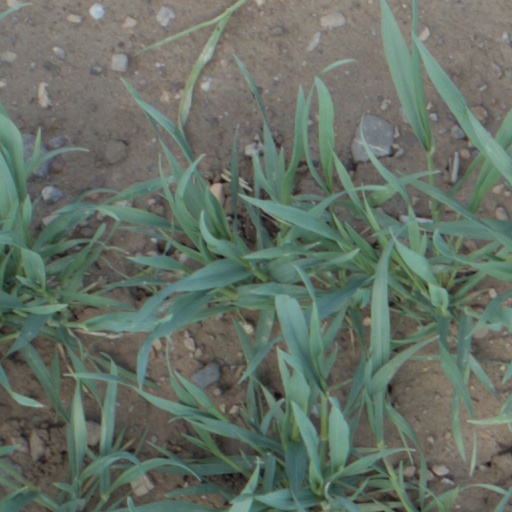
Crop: wheat